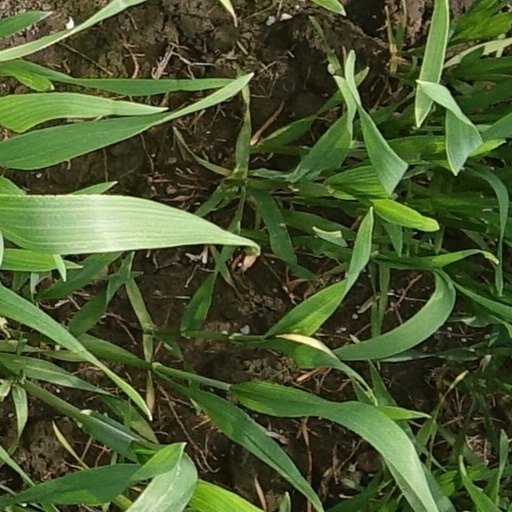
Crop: wheat